Boeing X-37

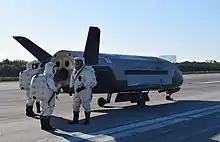
X-37B 2 sits on the Shuttle Landing Facility after the OTV-4 mission, with ground crew wearing protective suits.

The X-37A vehicle that was used as an atmospheric drop test glider had no propulsion system. Instead of an operational vehicle's payload bay doors, it had an enclosed and reinforced upper fuselage structure to allow it to be mated with a mothership. In September 2004, DARPA announced that for its initial atmospheric drop tests the X-37A would be launched from the Scaled Composites White Knight, a high-altitude research aircraft.